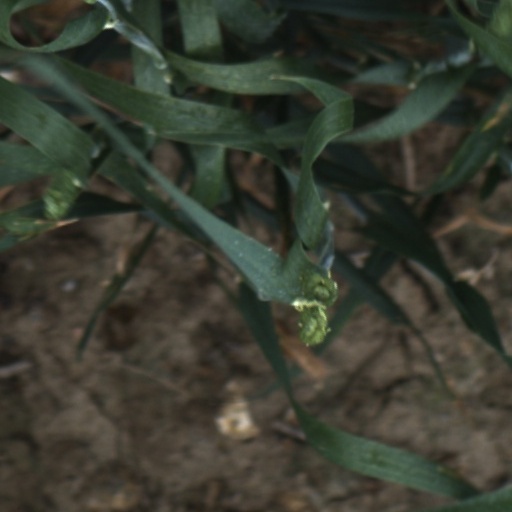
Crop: wheat